Mounted corkscrew

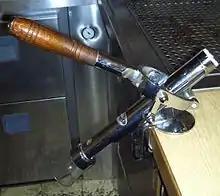
A mounted corkscrew

A mounted or bar corkscrew is a device screwed or clamped to a wall or counter top, used to draw corks from beer, wine or other bottles.